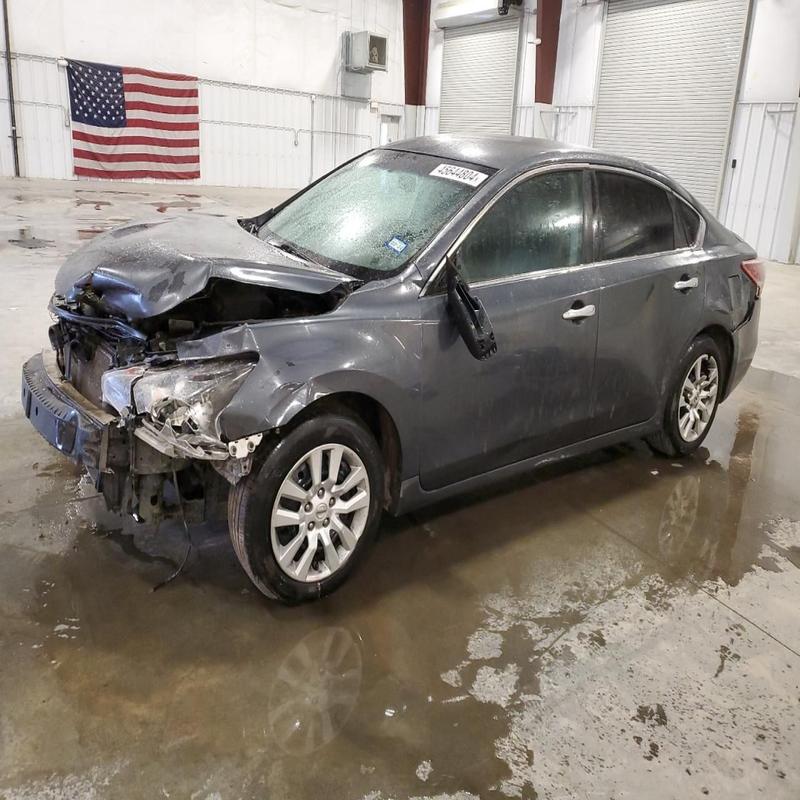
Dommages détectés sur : plaque d'immatriculation avant, pare-choc avant, feu avant gauche, capot, aile avant gauche, aile arrière gauche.
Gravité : majeur